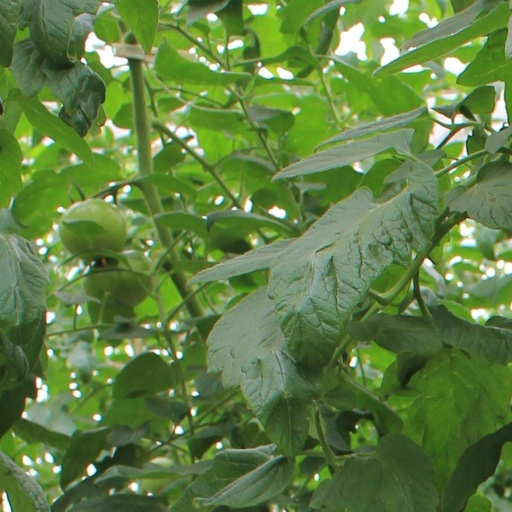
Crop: tomato